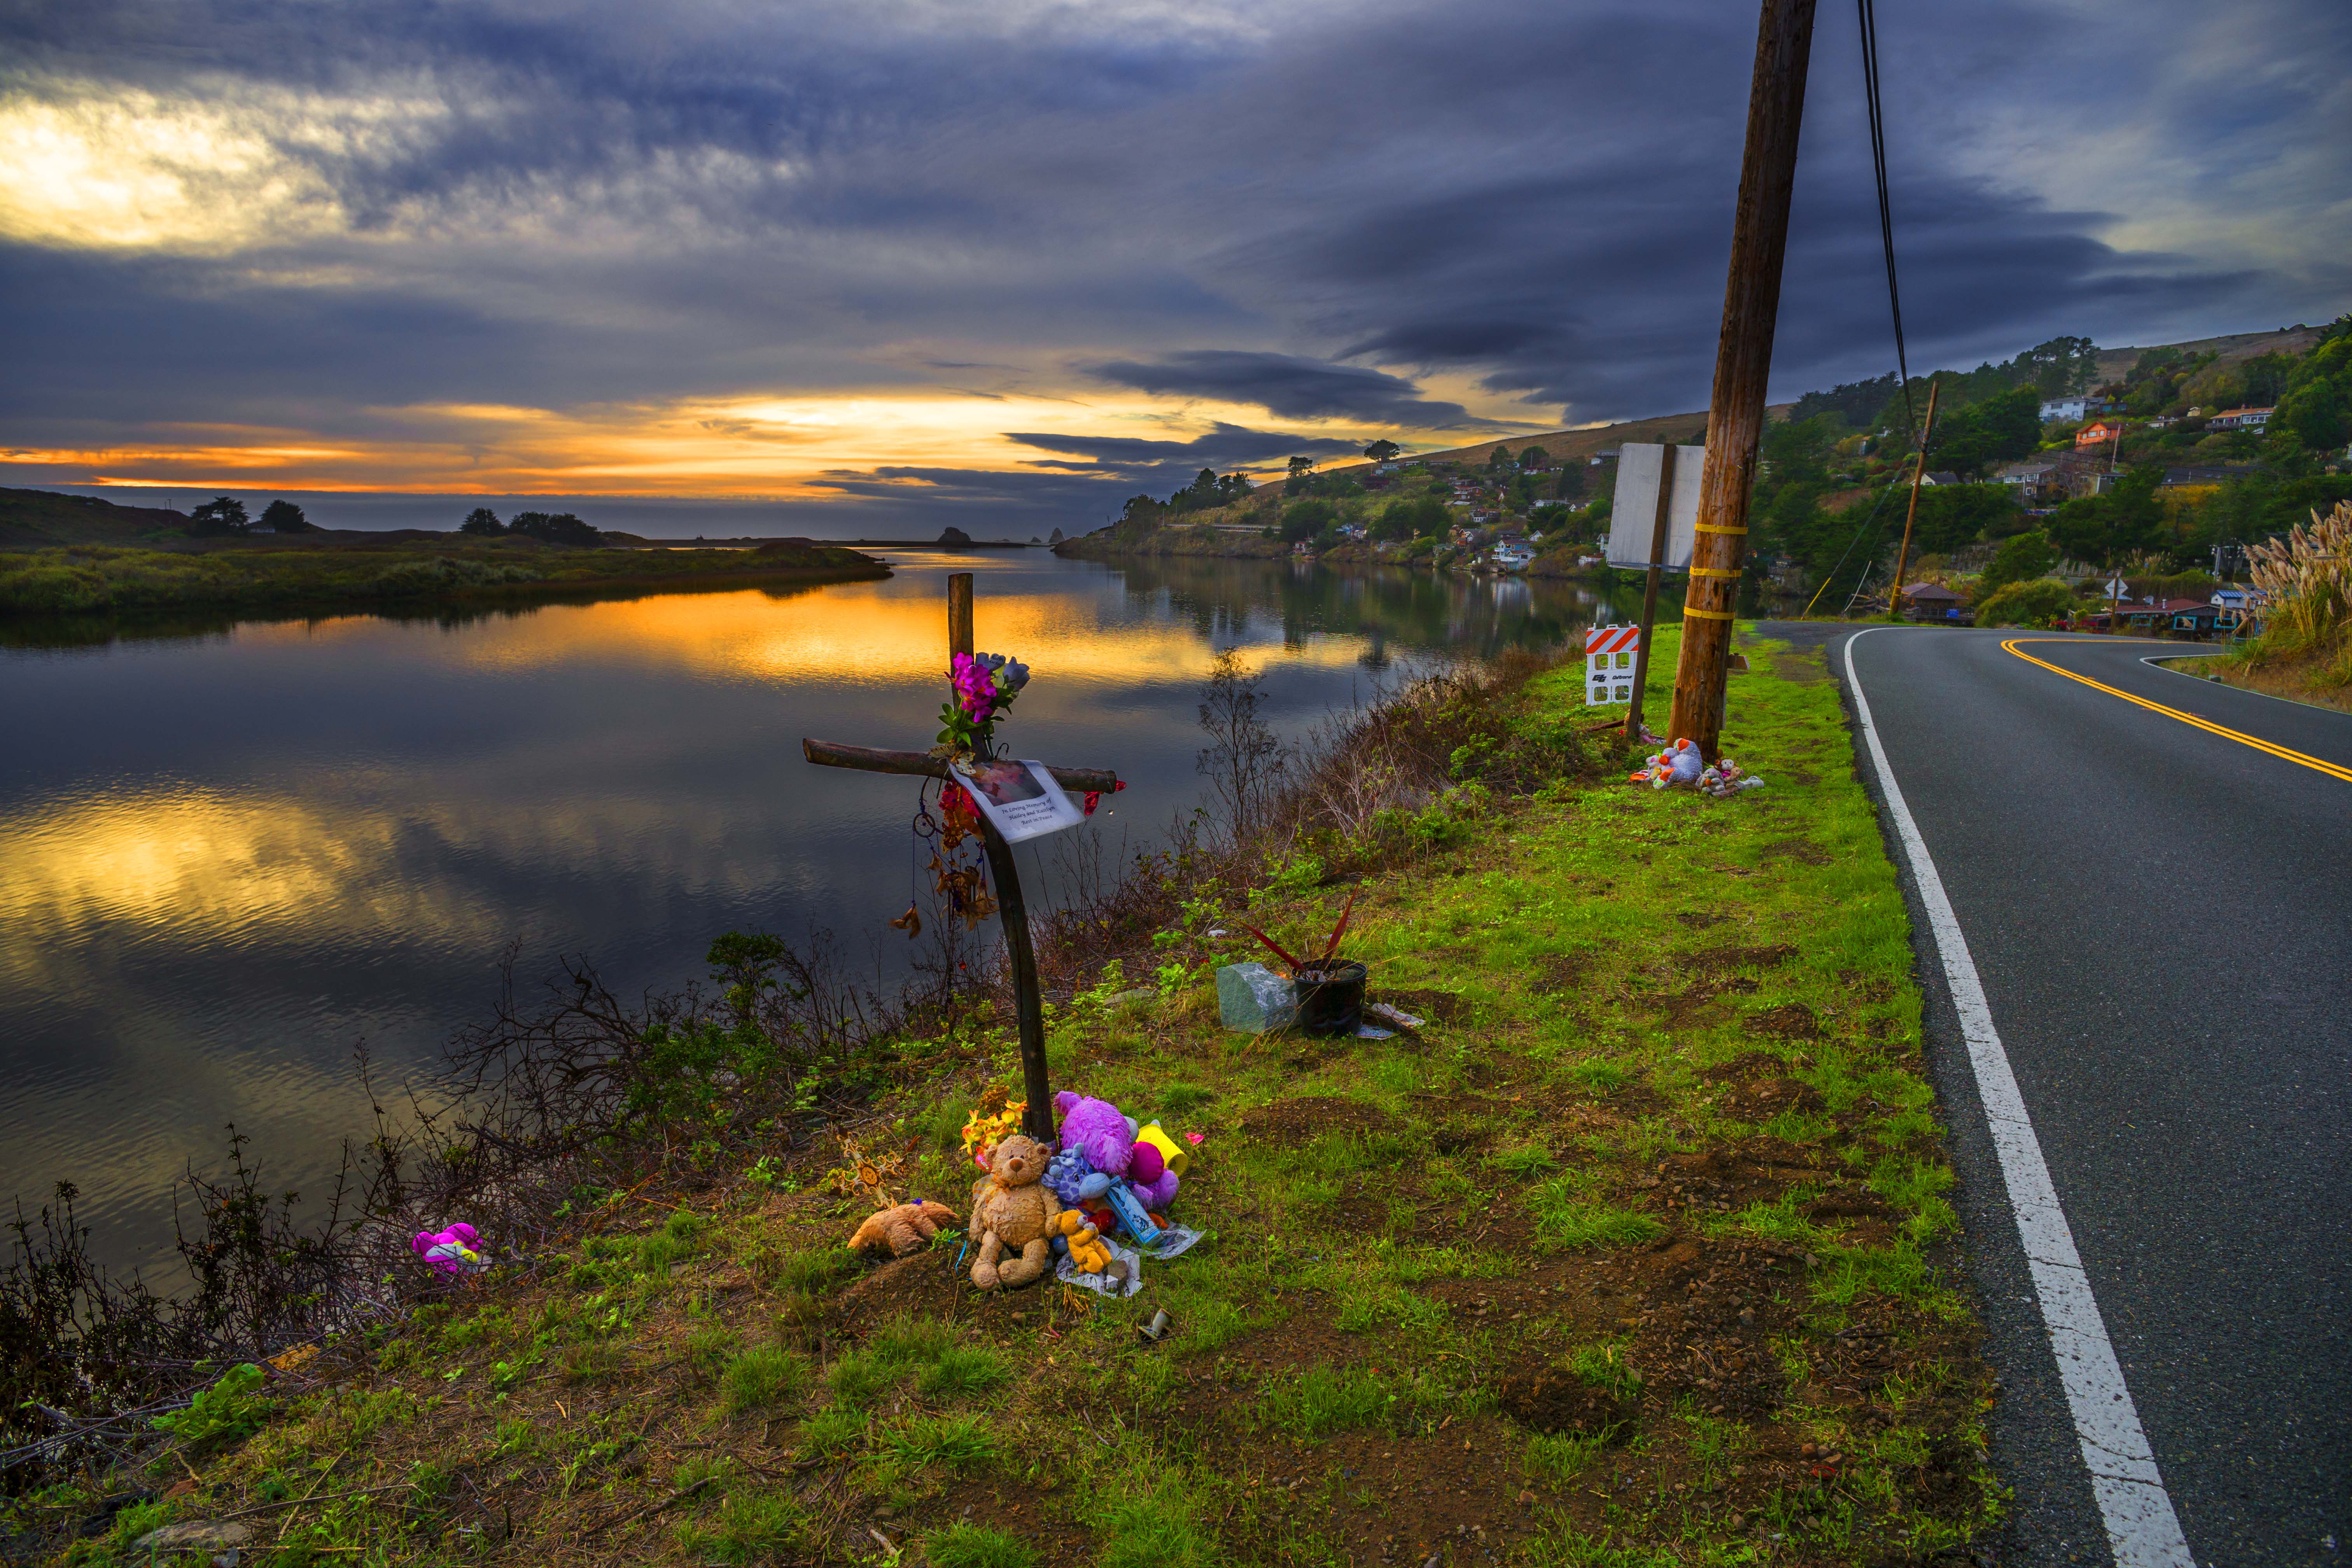
sea, coast, mountain, cloud, sunset, morning, hill, reflection, autumn, jenner, minolta2028, sonya850, sonomacounty, nothdr